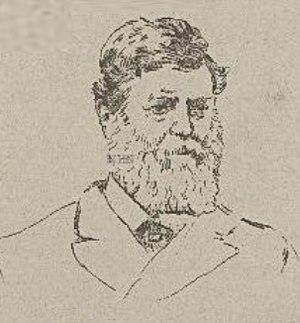
Roland Trimen est un entomologiste et naturaliste britannique et sud-africain.